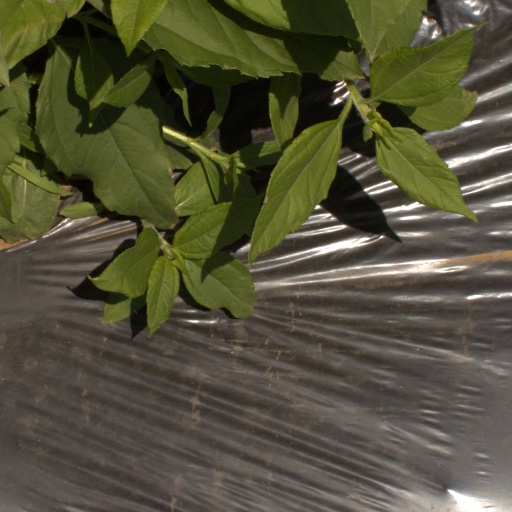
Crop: Jerusalem artichoke